Elmarit

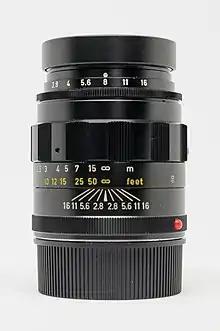
Leica Elmarit-M 90 mm

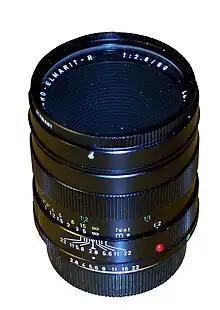
Leica Macro Elmarit-R 60 mm f/2.8

The name Elmarit is used by Leica to designate camera lenses that have a maximum aperture of f/2.8.